Green Dome

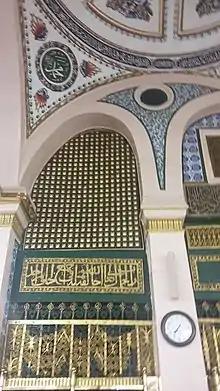
Wall of the Burial

Built in , during the reign of Mamluk Sultan Al Mansur Qalawun, the original structure was made out of wood and was colourless, painted white and blue in later restorations. After a serious fire struck the mosque in 1481 CE, the mosque and dome had been burnt and a restoration project was initiated by Sultan Qaitbay who had most of the wooden base replaced by a brick structure in order to prevent the collapse of the dome in the future, and used plates of lead to cover the new wooden dome. The building, including the Tomb of the Prophet, was extensively renewed through Qaitbay's patronage. The current dome was added in 1818 CE by the Ottoman Sultan Mahmud II. The dome was first painted green in 1837 CE.